Casa de Pilatos

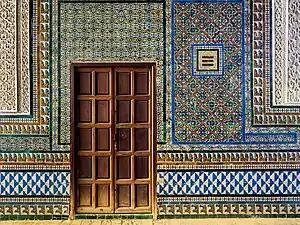
Old azulejos through the palace

In the 16th century, under the orders of Pedro Afán de Ribera, viceroy of Naples, the architect Benvenuto Tortello was responsible for rebuilding the palace leaving the old Mudéjar rooms intact.